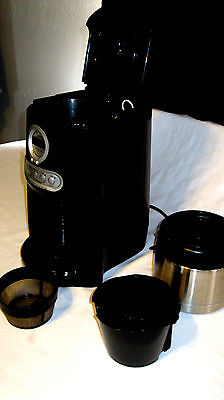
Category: coffee maker